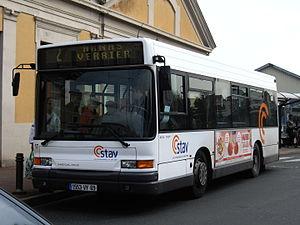
Un Heuliez GX117 à Villefranche-Sur-Saône sur la ligne 2 du réseau STAV devenu Libellule, à la Gare.
Libellule est le nom commercial du réseau français de transport en commun qui dessert les communes de la communauté d'agglomération Villefranche-Beaujolais-Saône dans les départements du Rhône et de l'Ain. L'autorité organisatrice de transport urbain de ce réseau est depuis 2015 le SYTRAL, tandis que l'exploitation du réseau est confié à la société Keolis Villefranche-sur-Saône anciennement CarPostal Villefranche-sur-Saône depuis le 1ᵉʳ janvier 2010, contrat renouvelé pour 6 ans à compter du 1ᵉʳ janvier 2016.
Arnas est une commune française située dans le département du Rhône, en région Auvergne-Rhône-Alpes.